Lucien de Vestel

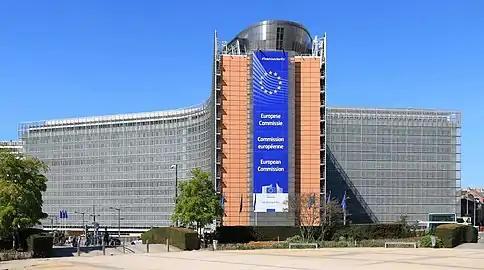
Headquarters of the European Commission in Brussels (Berlaymont building).

Lucien De Vestel (January 26, 1902 in Elsene – August 21, 1967 in Brussels) was a Belgian architect known for designing the Berlaymont in Brussels.